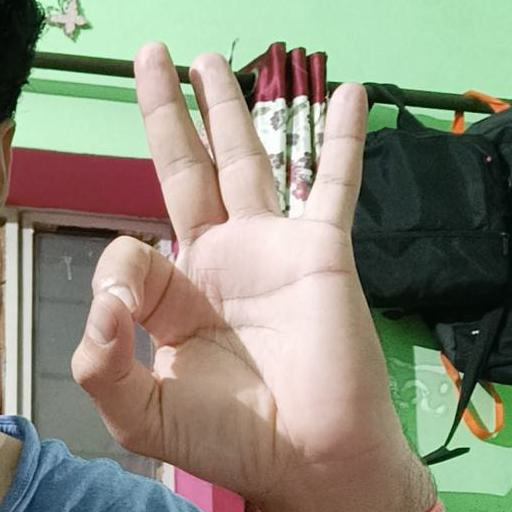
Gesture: ok